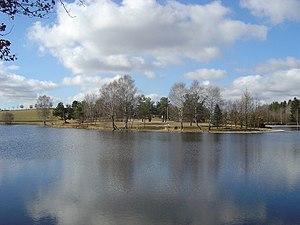
Herment est une commune française située dans le département du Puy-de-Dôme, en région Auvergne-Rhône-Alpes.